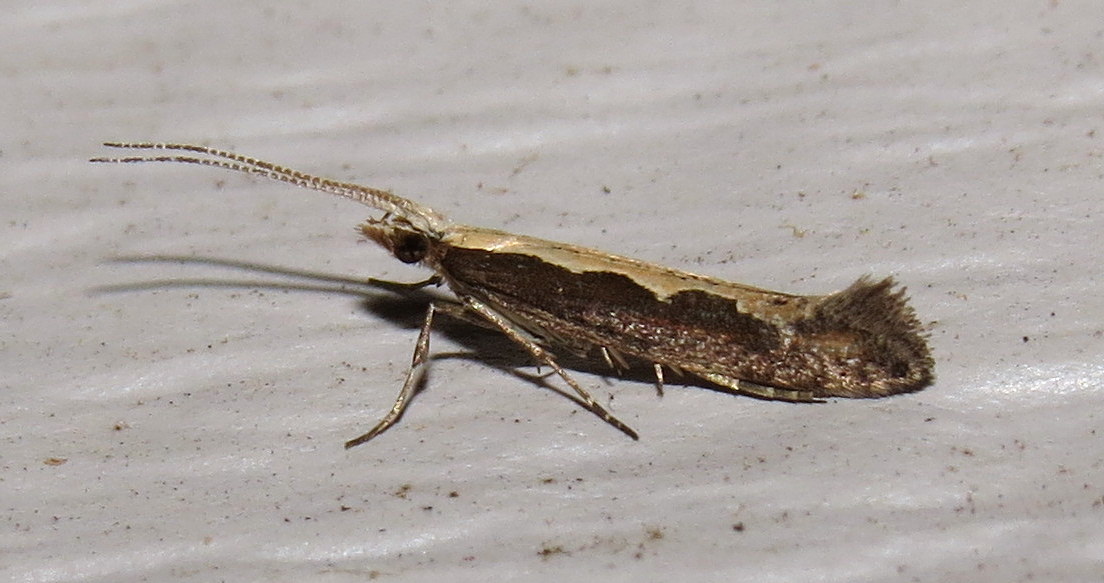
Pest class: diamondback_moth